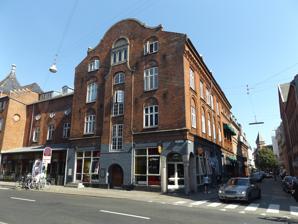
Building: Elvirasminde (building)
Country: Denmark
Year built: 1912
Building in Aarhus, Denmark This article is about the building in Aarhus . For the company in Skanderborg , see Elvirasminde . Elvirasminde Front facade of Elvirasminde Alternative names Chokoladefabrikken General information Architectural style Neoclassical Location Aarhus, Denmark Coordinates 56°09′32″N 10°12′23″E / 56.15892°N 10.20637°E / 56.15892; 10.20637 Named for Elvirasminde Completed 1912 Owner Olav de Linde Technical details Material Brick Floor count 4 Design and construction Architect(s) Christian Frühstück Nielsen Elvirasminde ( Lit . Elvira's Memory) or Chokoladefabrikken (English: The Chocolate Factory) is a building complex and former factory in Aarhus , Denmark . Elvirasminde was built in 1912 by designs from the architect Christian Frühstück Nielsen . The factory was one of the many industrial enterprises that were established in the city in the early 20th century and the buildings represent the industrial architecture of the time. It is situated on Klostergade in the historic Latin Quarter neighborhood and today houses small upstarts and a number of creative businesses such as architect companies. The buildings are named after the chocolate manufacturer Elvirasminde which built and was based in the buildings until the 1960s. The factory was in turn named after Elvira, the late wife of the founder. History In 1875, the company and chocolate factory Elvirasminde was established in Aarhus through a series of mergers of smaller companies. The company eventually built a factory building in Klostergade in 1912. The company expanded and started producing many different kinds of chocolate and sugary sweets. In 1913 the company had 325 employees which later grew to 500 making it one of the major industrial employers in the city. In the interwar period the company failed to modernize and by the 1950s sales faltered. The company cut the workforce to 200 workers but was eventually merged with Rønning & Co. The company moved to the Aarhus suburb Hasselager in 1967 but when the factory burned down in 1985 production was moved to Skanderborg where it remains today. Architecture The building complex comprises 10.000 square meters situated in one of the oldest streets in the city. The factory was designed by Christian Frühstück Nielsen who was one of the first architects to have been born and raised in Aarhus. Elvirasminde is one of a number of Neoclassical buildings he designed in the city. The factory has been expanded numerous times over the years but has retained a homogenous appearance. It is a 4 story building of red brick with a hip roof and dormer windows. The Culture History Museum of Randers has examined and evaluated the buildings and found that the former chocolate factory remains a well-preserved industry complex and testifies to the early industrial history of the city. The buildings is architecturally of a high quality and illustrates how industry started in the cities and later moved to the outer suburbs. External links Elvirasminde on Wikimedia Commons References